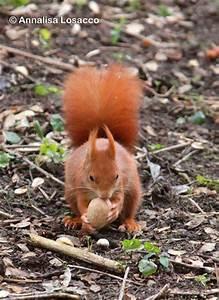
squirrel